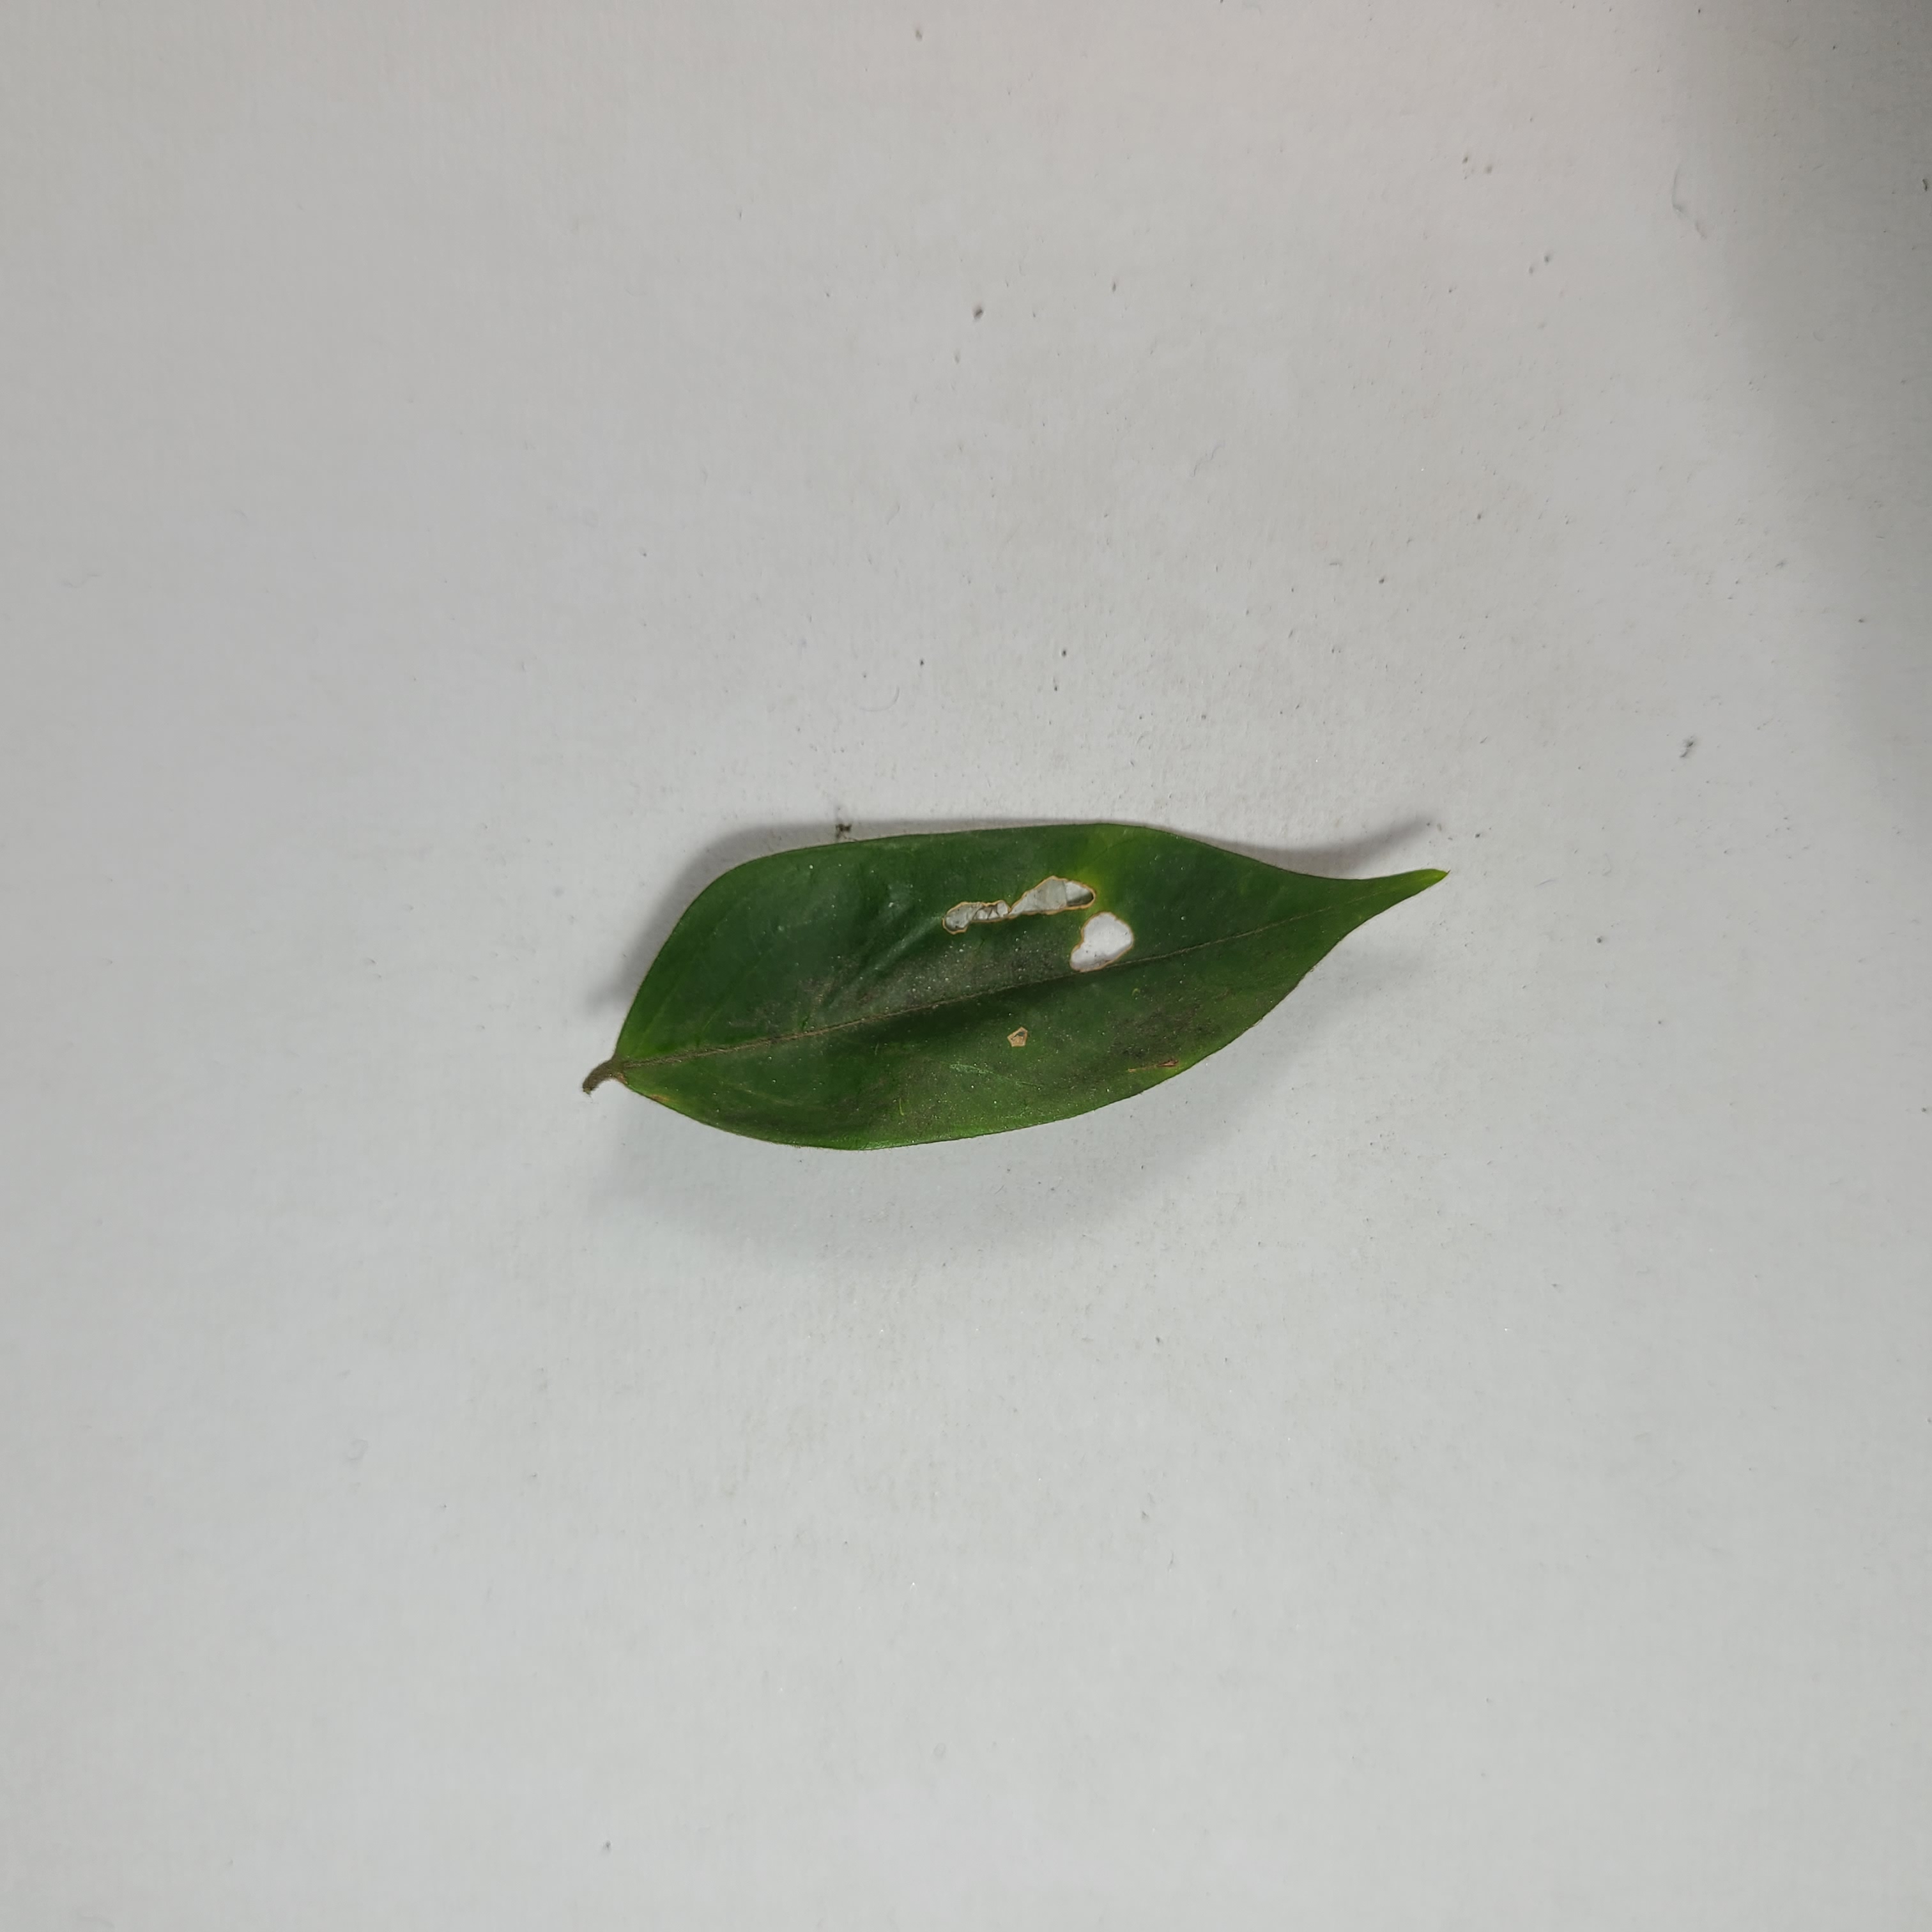
Label: Insect Hole leaves